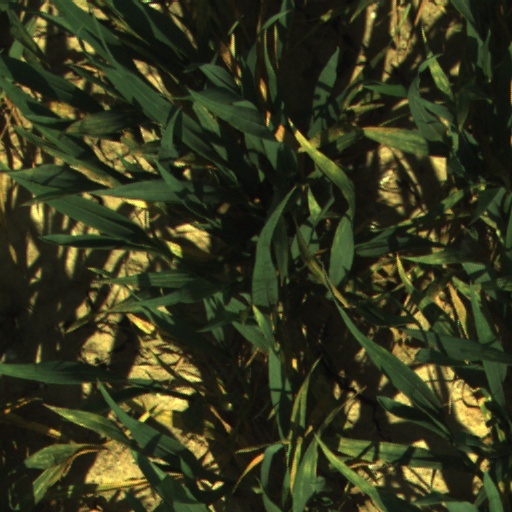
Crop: wheat